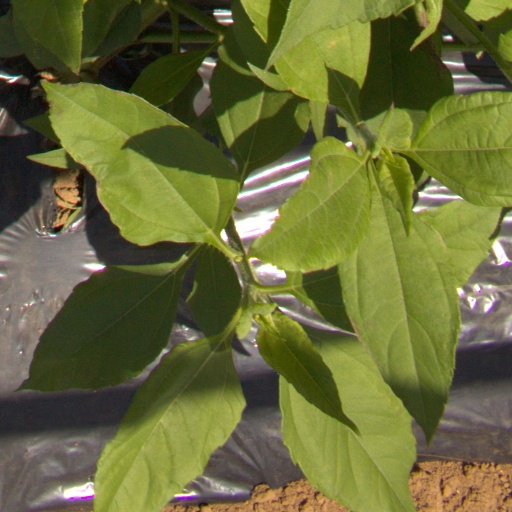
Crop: Jerusalem artichoke